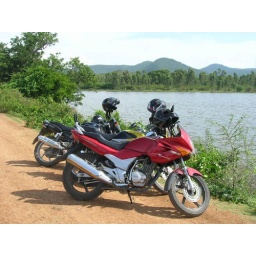
Our bikes by the lake